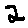
Label: 2